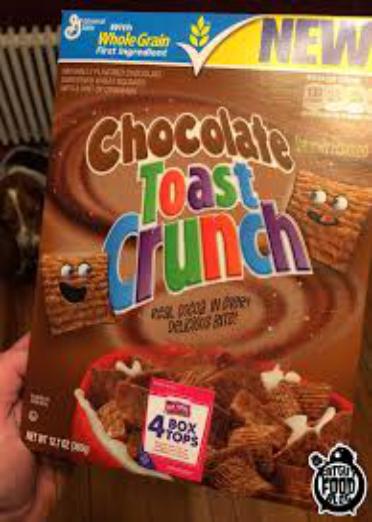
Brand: Chocolate Toast Crunch
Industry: Food